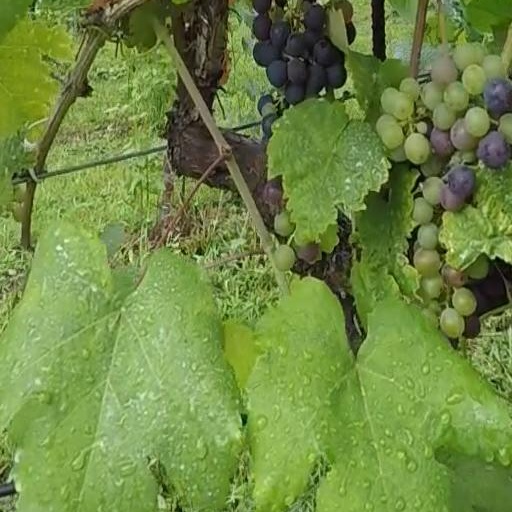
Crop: grape